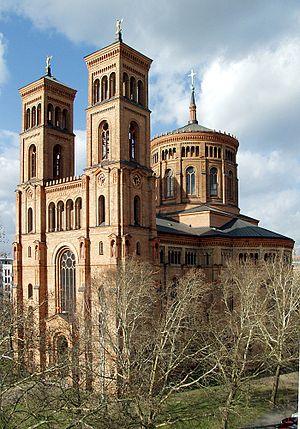
L'Église Saint-Thomas est un édifice religieux affecté au culte évangélique luthérien situé sur la Mariannenplatz à Berlin-Kreuzberg en Allemagne.